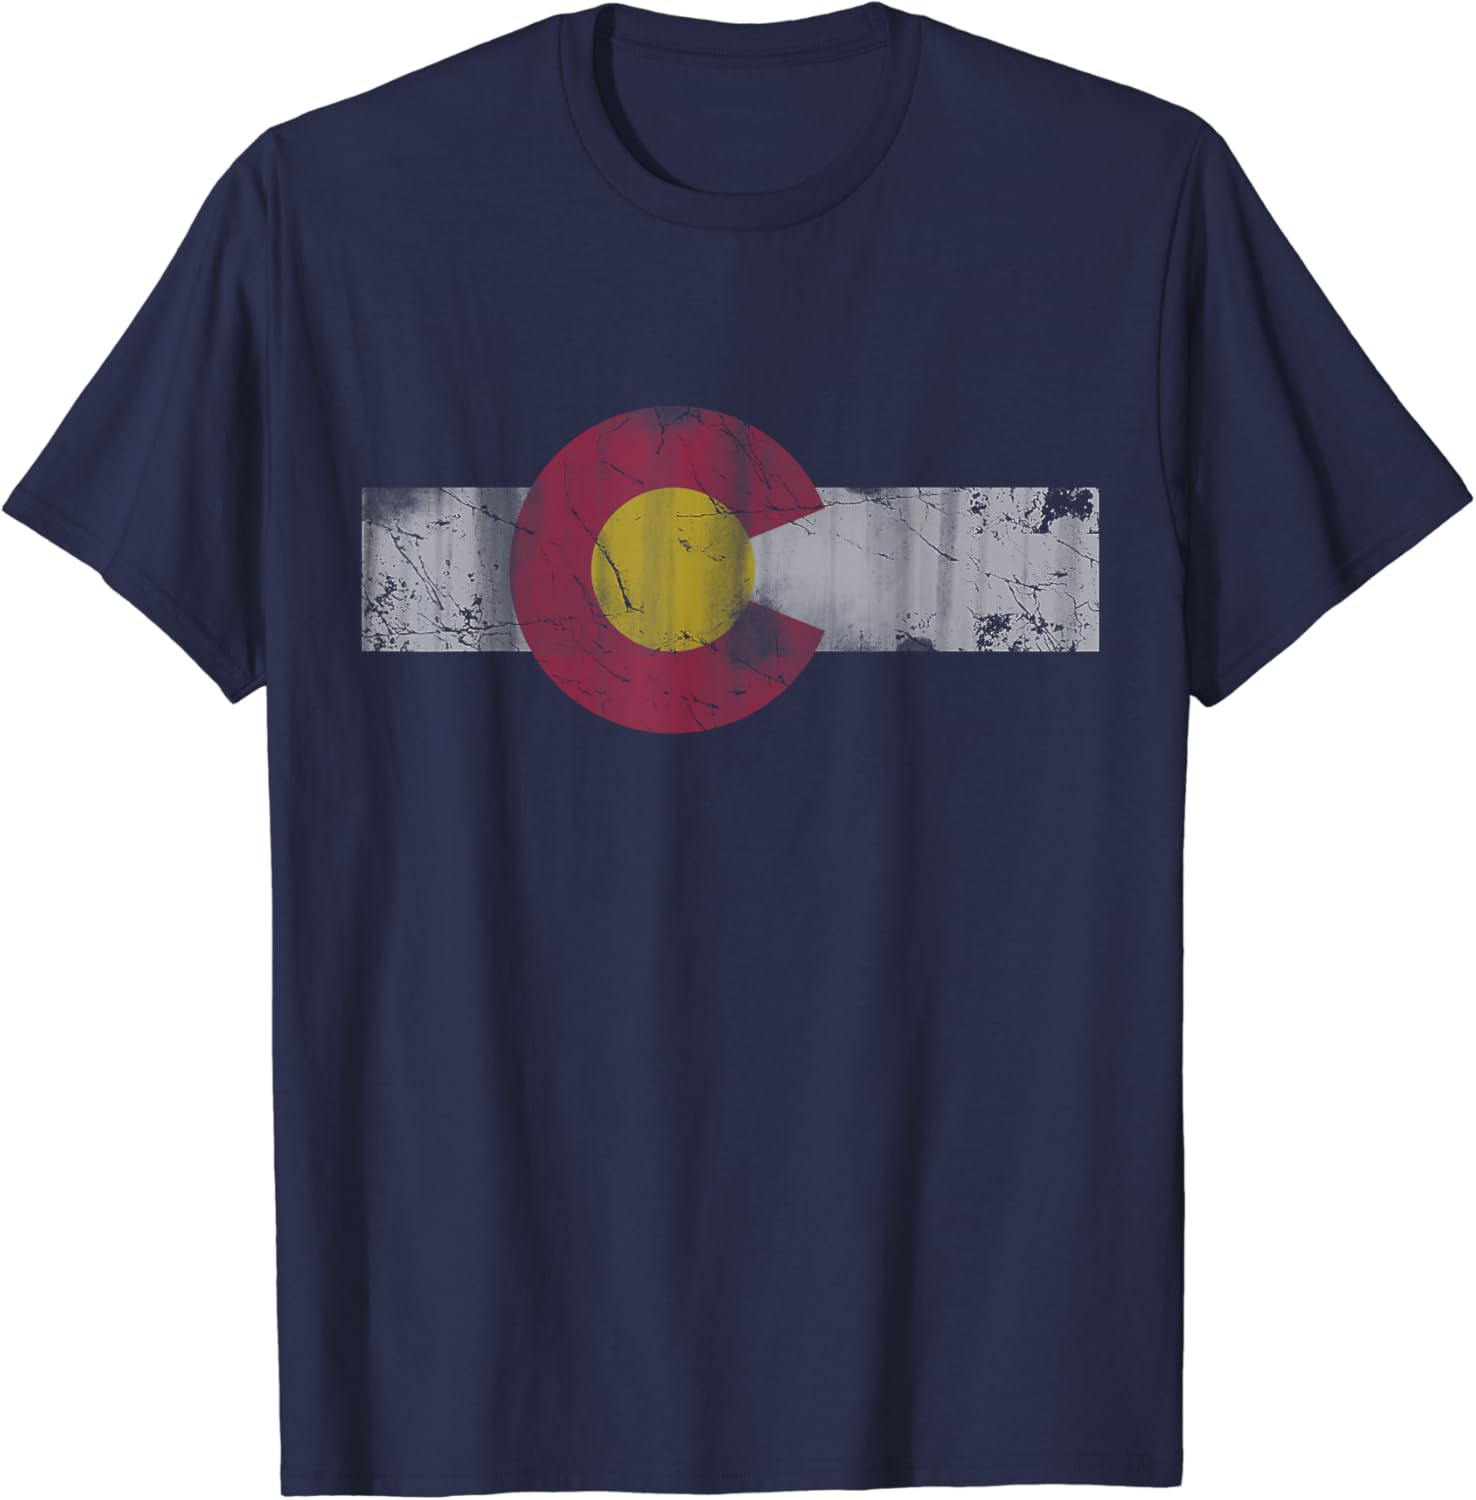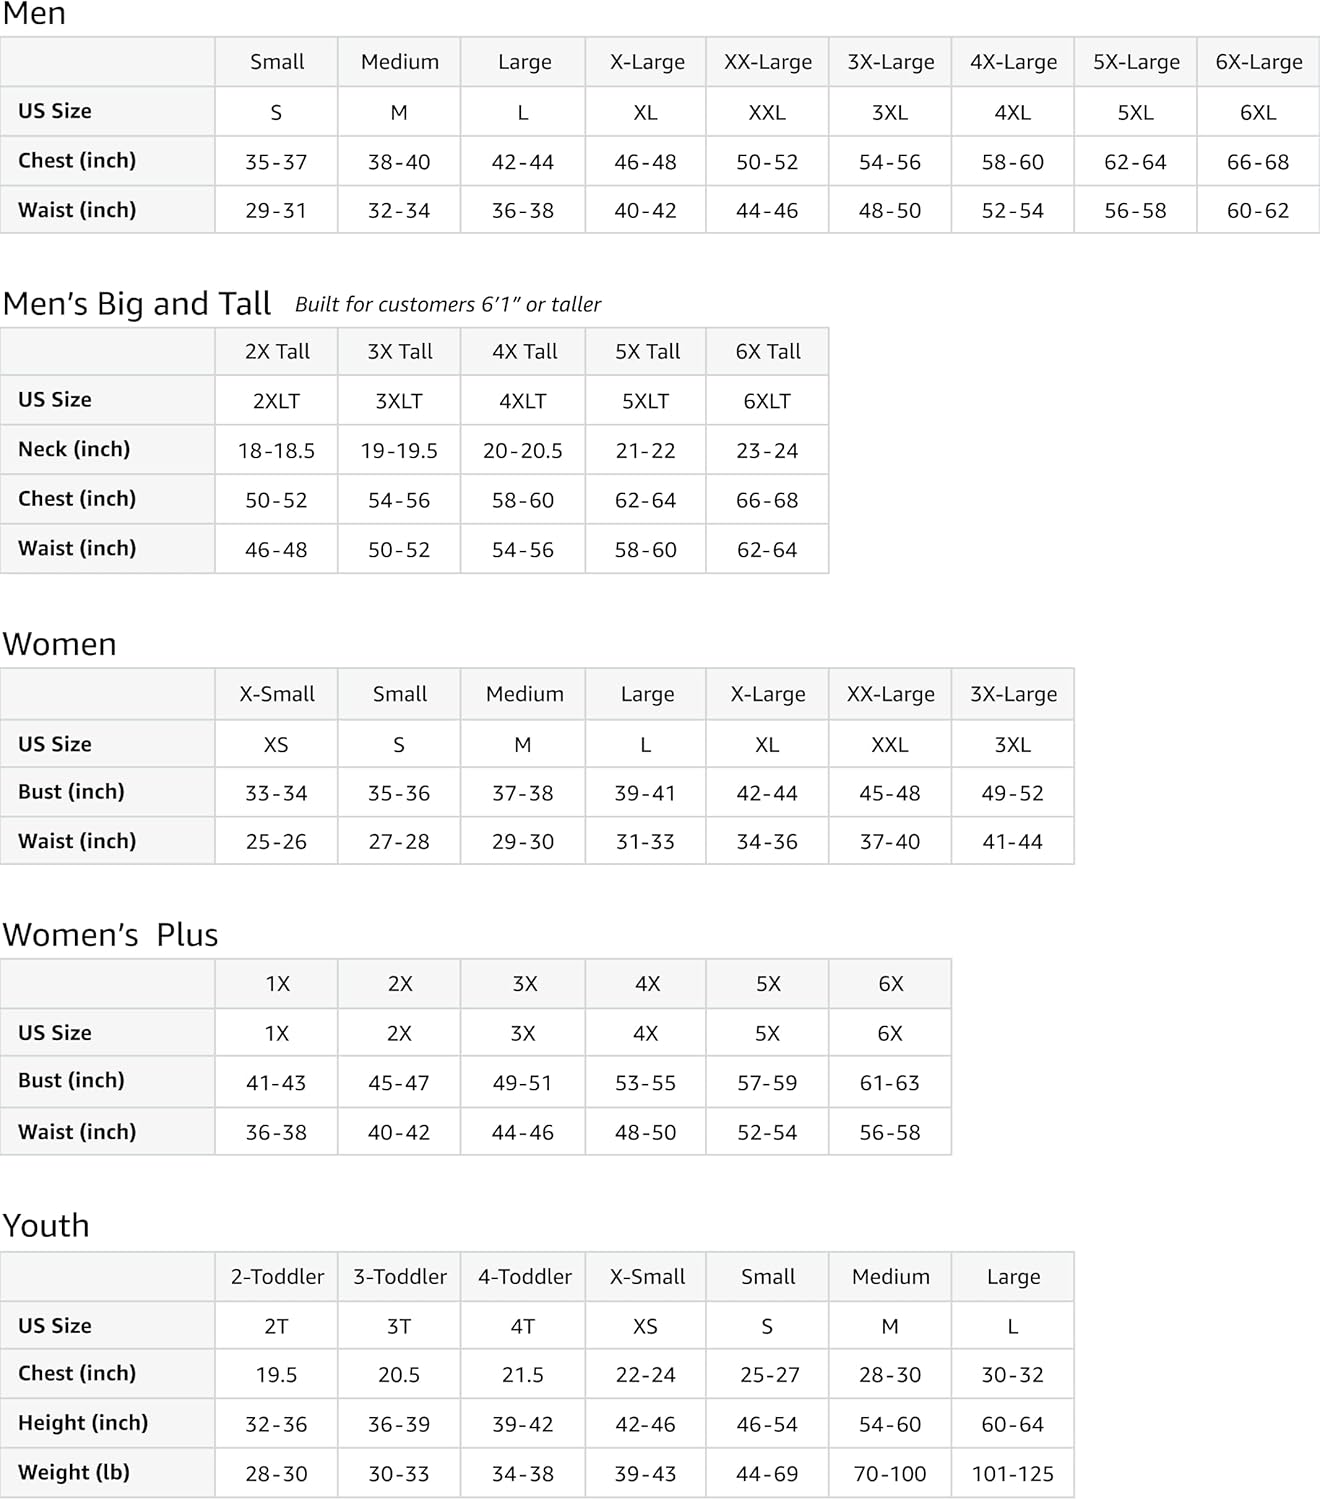
Vintage Patriotic Flag of Colorful Colorado T-Shirt T-Shirt
Category: AMAZON FASHION
Vintage Patriotic Flag of Colorful Colorado Day Shirts for men,women,boys,girls and kids.Popular custom designed t shirts. Retro distressed State Flag of Colorado shirts.
Features: Solid colors: 100% Cotton; Heather Grey: 90% Cotton, 10% Polyester; All Other Heathers: 50% Cotton, 50% Polyester | Imported | Pull On closure | Machine Wash | Vintage Patriotic Flag of Colorful Colorado Day Shirts for men,women,boys,girls and kids. | Retro distressed State Flag Gifts for couples and groups | Lightweight, Classic fit, Double-needle sleeve and bottom hem